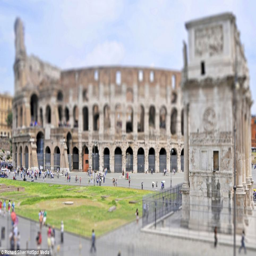
it may be the largest amphitheatre in the world , but roman structure looks a fraction of its true size